List of Dean Stockwell performances

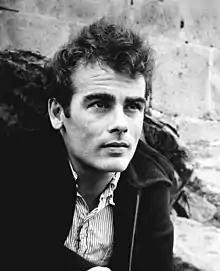
Stockwell in 1965

Dean Stockwell was an American actor whose career spanned over 70 years. He began his career as a child actor, performing as a contract player for Metro-Goldwyn-Mayer. In the 1960s, he transitioned into adult roles, appearing in "Sons and Lovers" (1960) and "Rapture" (1965), followed by "The Dunwich Horror" (1970) and Dennis Hopper's "The Last Movie" (1971).